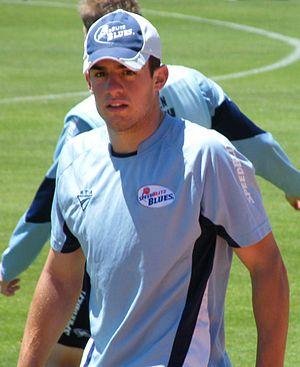
Moises Henriques est un joueur de cricket australo-portugais. Il est all-rounder. Son style de bowling est "medium-fast". Il joue actuellement en 1ʳᵉ catégorie dans la compétition du Sydney Cricket Grade pour le club de St George et pour l'équipe de Nouvelle-Galles du Sud, les NSW Blues. Il est actuellement placé sixième, plus rarement septième ou huitième, dans l'ordre de batting des compétitions nationales. En compétition "First Grade", la quatrième position dans l'ordre de batting lui est dévolue.